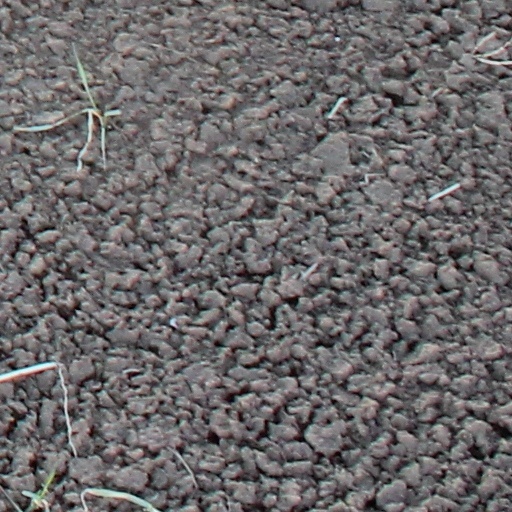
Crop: wheat